Cryptocarya williwilliana

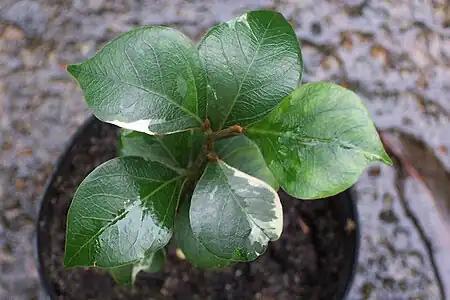
Small leaved laurel, showing leaf venation and variegated leaves

Cryptocarya williwilliana, commonly known as small-leaved laurel, is a species of flowering plant in the laurel family and is endemic to near Kempsey in northern New South Wales. It is a tree or shrub with egg-shaped or lance-shaped leaves, the flowers creamy-green and perfumed, and the fruit a spherical to elliptic, black drupe.